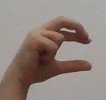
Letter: thal